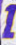
Number: 1